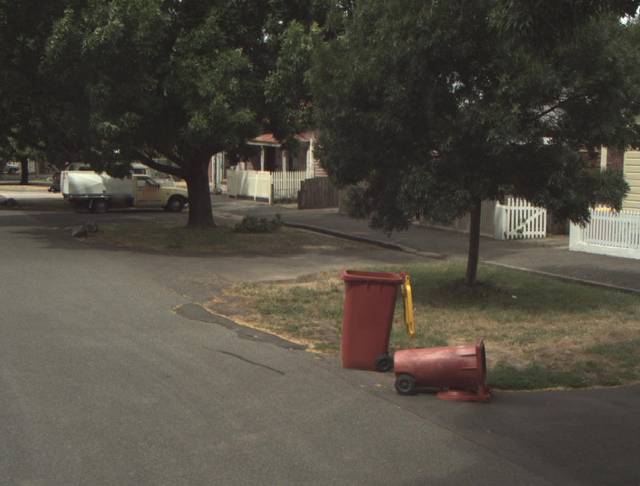
Region: Australia
Coordinates: -41.429, 147.133